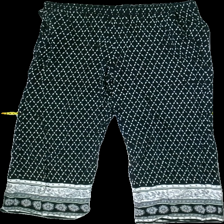
View: front
Type: Trousers
Category: Ladies
Brand: Amisu (New Yorker)
Colors: White, Black
Material: 100%viscose
Pattern: Geometric print
Cut: Loose
Size: 40
Season: Summer
Stains: Minor
Smell: Major
Price range: <50
Recommended usage: Export